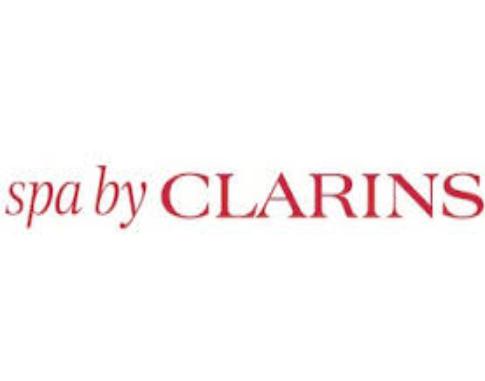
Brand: clarins
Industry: Necessities